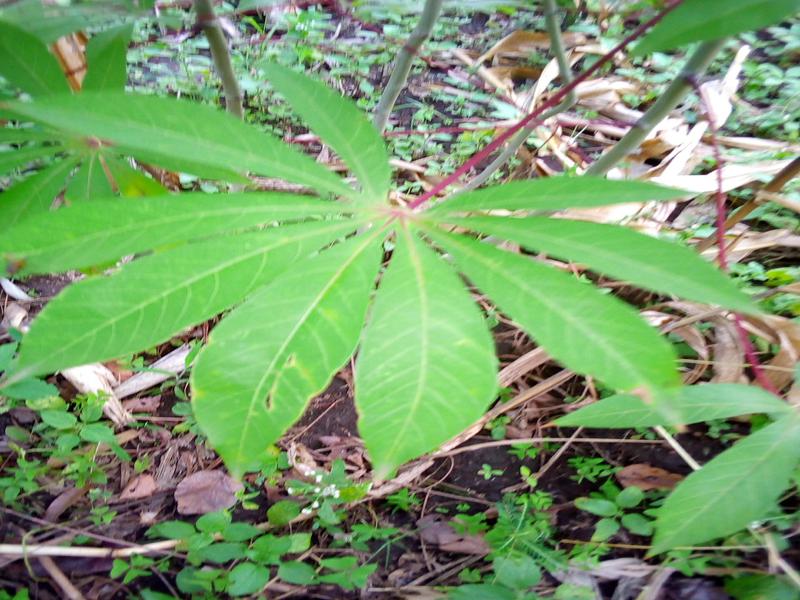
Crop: cassava
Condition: healthy